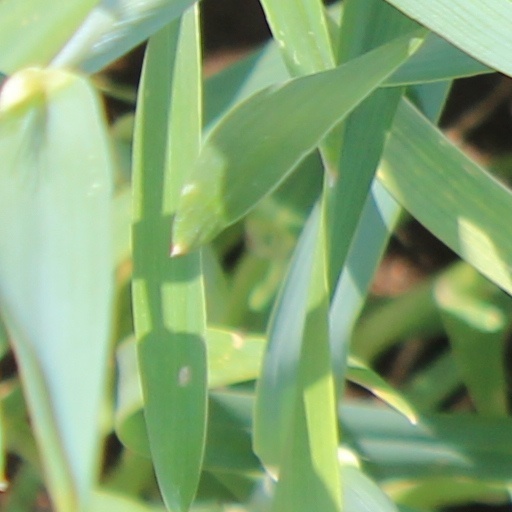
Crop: wheat